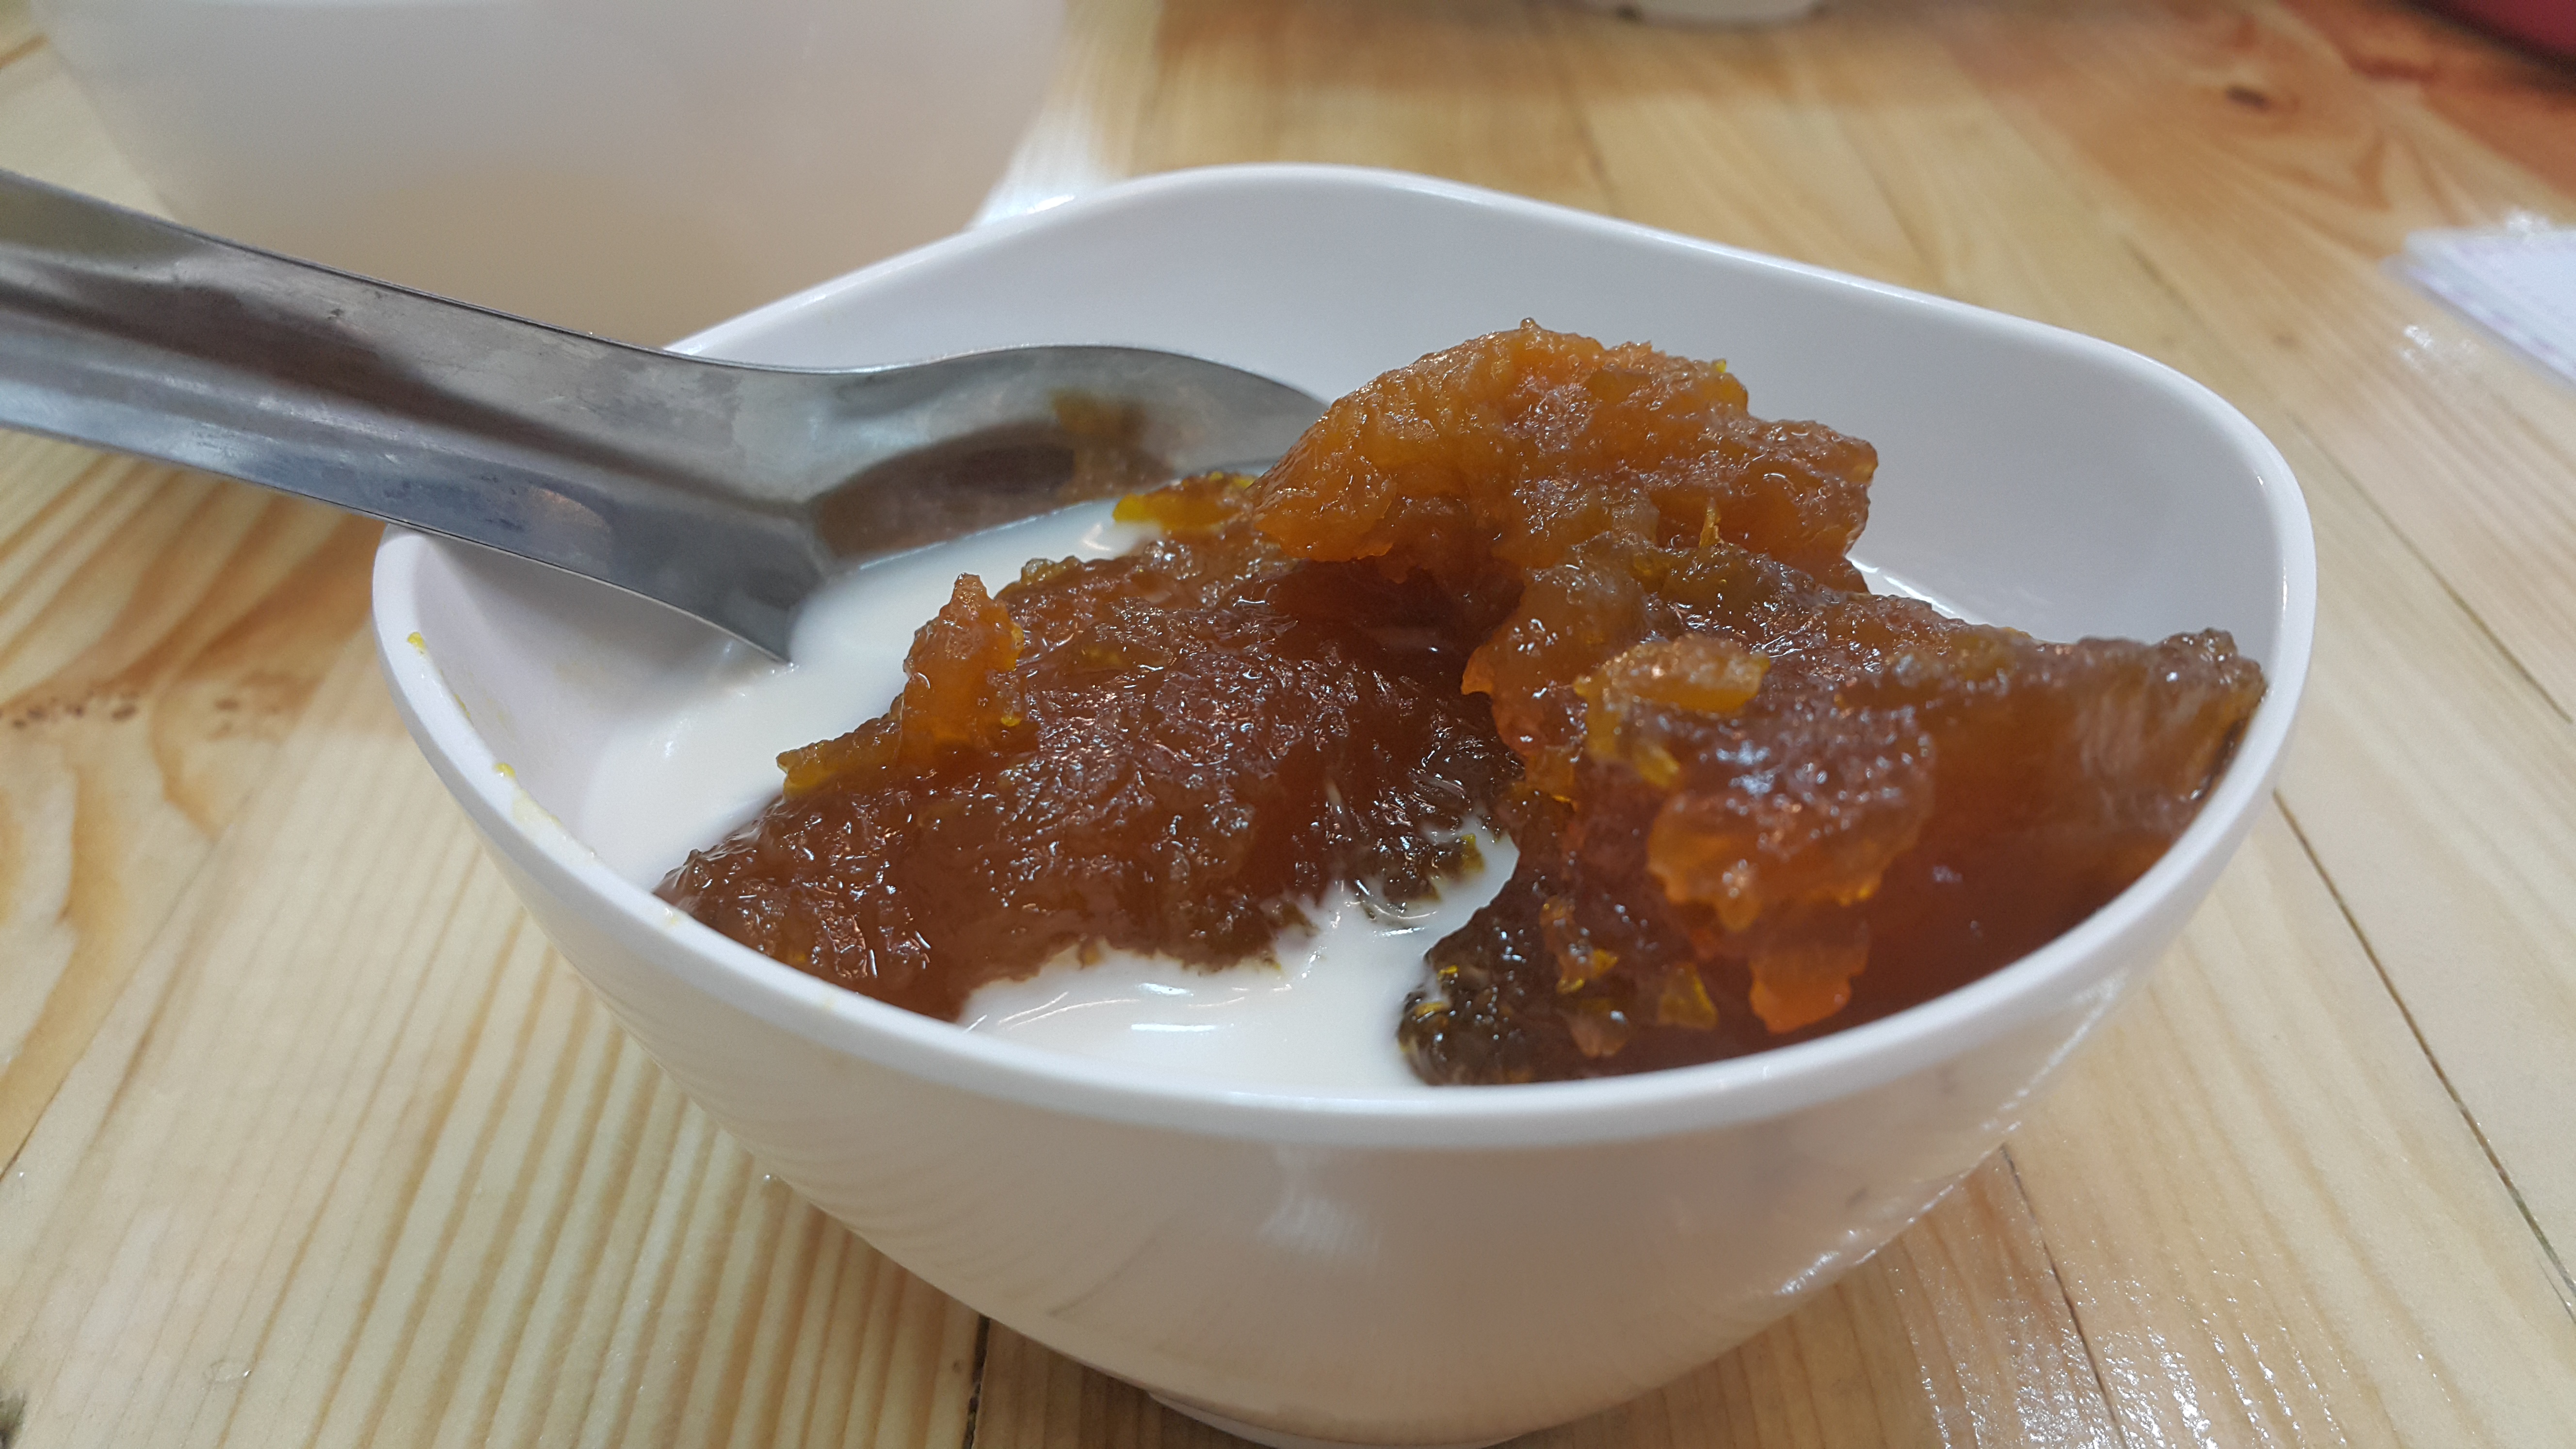
food, dish, indian cuisine, chutney